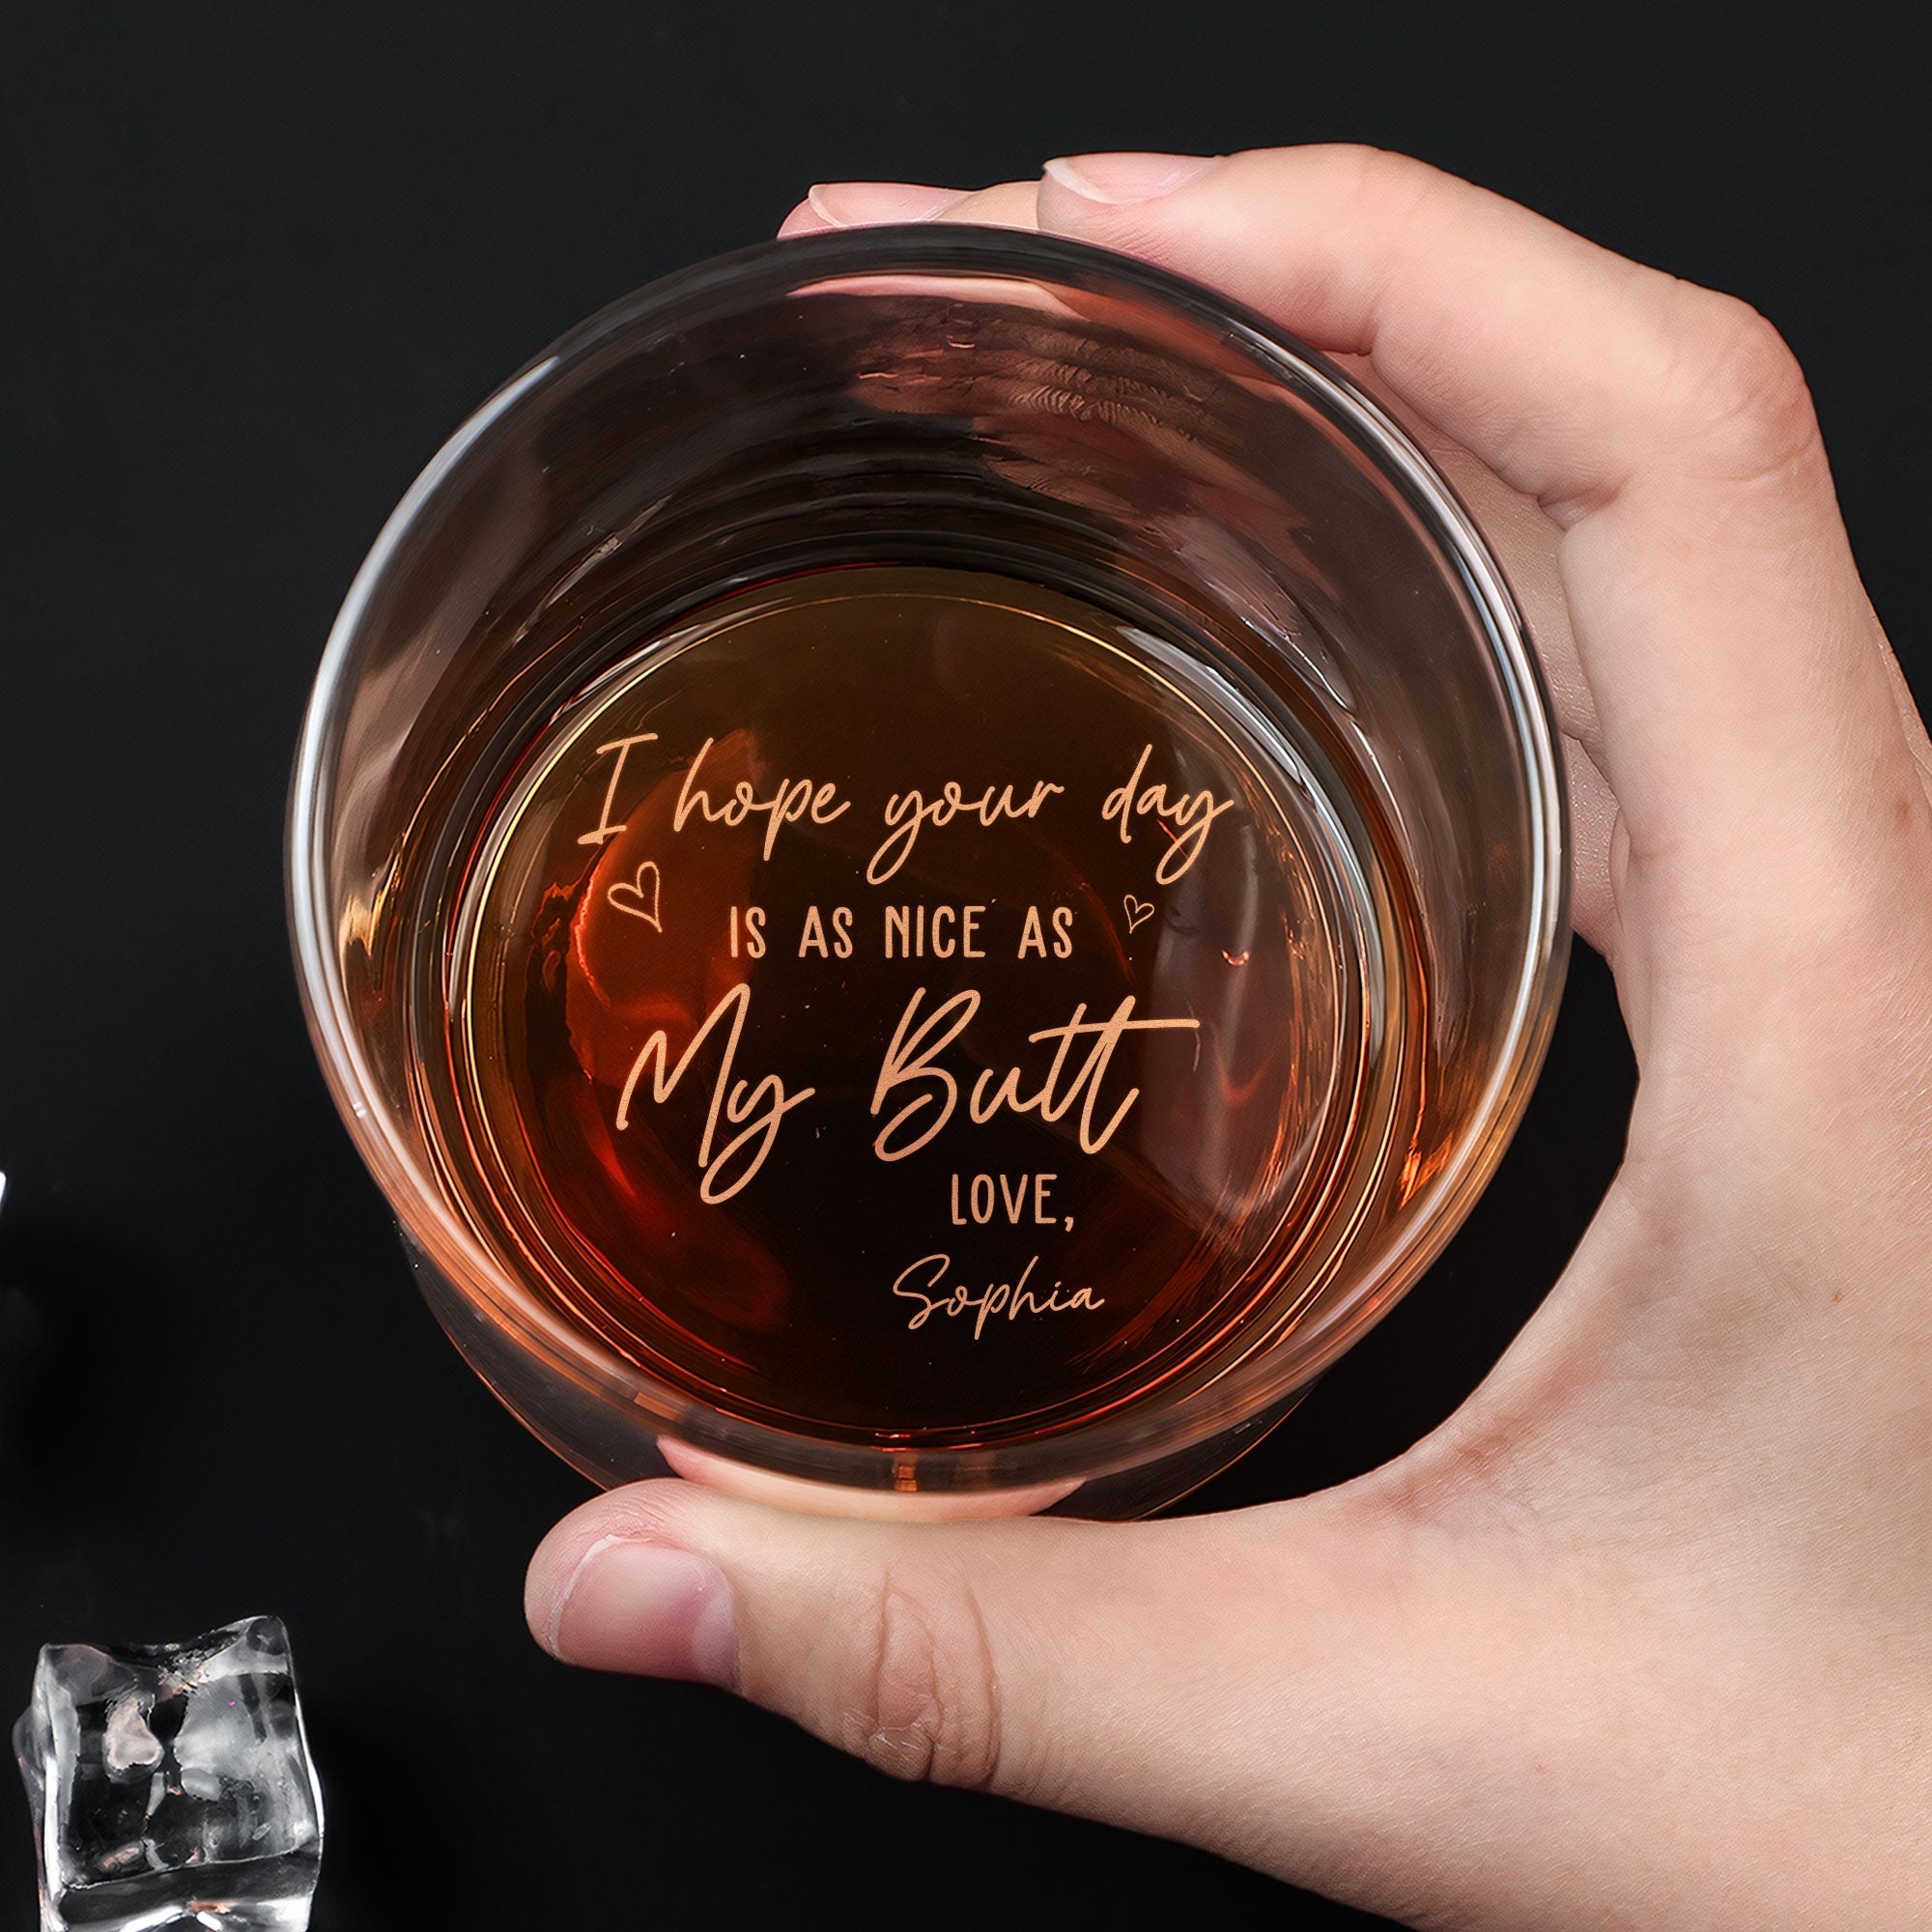
I Hope Your Day Is As Nice As My Butt  Personalized Engraved Whiskey Glass – Twinkle & Twine
Make every moment special with this personalized gift by Twinkle & Twine. Introducing our Personalized Engraved Whiskey Glass, the ultimate gift for the whiskey connoisseur in your life, whether they're your husband, boyfriend, or soulmate. Crafted with precision and care, this glass is more than just a vessel for their favorite spirit; it's a symbol of the special bond you share, celebrated with humor and sophistication. Customize it with a witty or sentimental engraving, adding a personal touch that reflects your unique connection. Whether it's a funny quote that brings a smile to their face or a heartfelt message that touches their heart, this glass is sure to become their favorite. Imagine the delight and appreciation on their face as they unwrap this thoughtful and personalized gift on Valentine's Day, their birthday, or any special occasion, knowing that their love and friendship are celebrated in such a meaningful way. Make their day unforgettable with a gift that combines humor, style, and sentimentality, bringing joy and happiness to their heart with every sip. MESSAGE: I Hope Your Day Is As Nice As My Butt. PRODUCT DETAILS: Made with high-quality glass material. High-resolution UV-printed design. Capacity: 11oz. Hand Wash Only.
Brand: Twinkle & Twine
Category: Home & Garden > Kitchen & Dining > Tableware > Drinkware > Shot Glasses